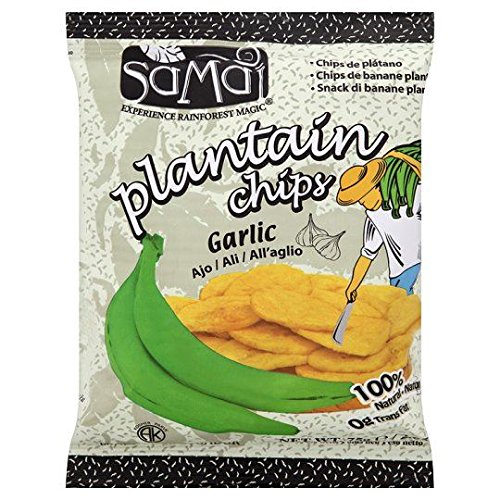
Samai Plantain Chips Garlic - 75g - Pack of 4 (75g x 4)
Category: Grocery
Garlic plantain chips. Plantains are a cooking banana whose nutritional value and delicious flavour have been made them a staple food in many tropical regions around the world. At Samai, we rescued our ancestral snack recipe to share some of the magic of our enchanted land with you: first we hand-pick our plantains from small farms along Ecuador's Pacific coast, then process them while they are very fresh and full of natural goodness. To finish, we lightly season them with a hint of garlic. Enjoy Samai snacks and experience rainforest magic! Pack of 4 - Delivery from the UK in 7-10 Days
Features: Samai | Plantain Chips Garlic. Pack of 4 | Store in cool dry place | Delivery from the UK in 7-10 Days | Kosher